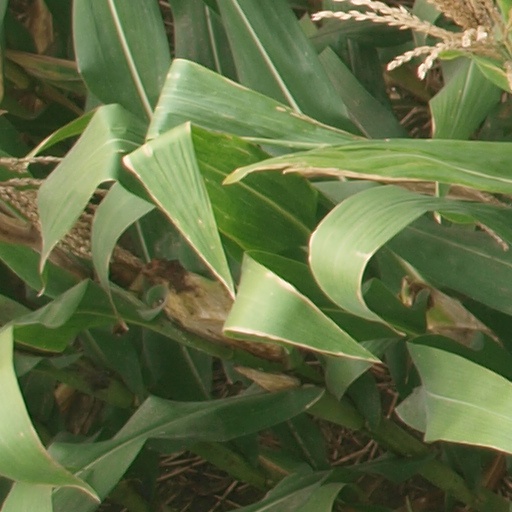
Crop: maize; corn